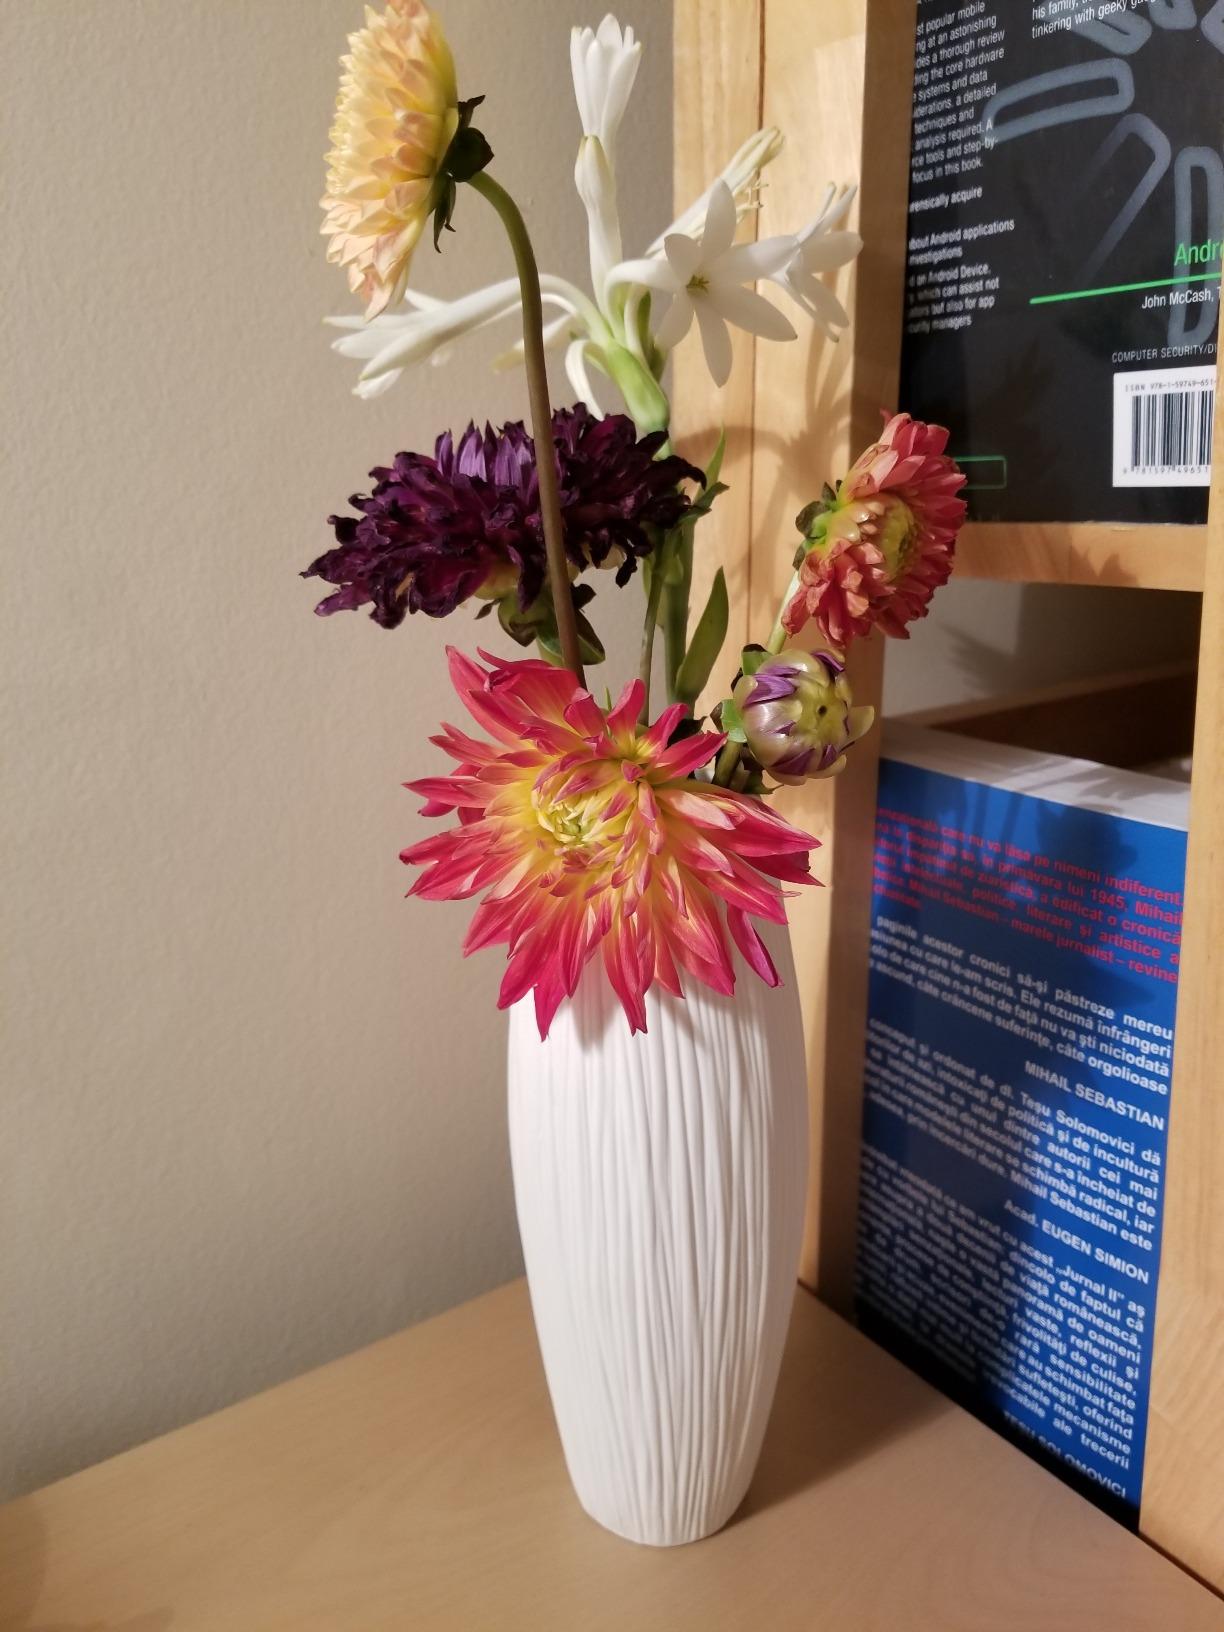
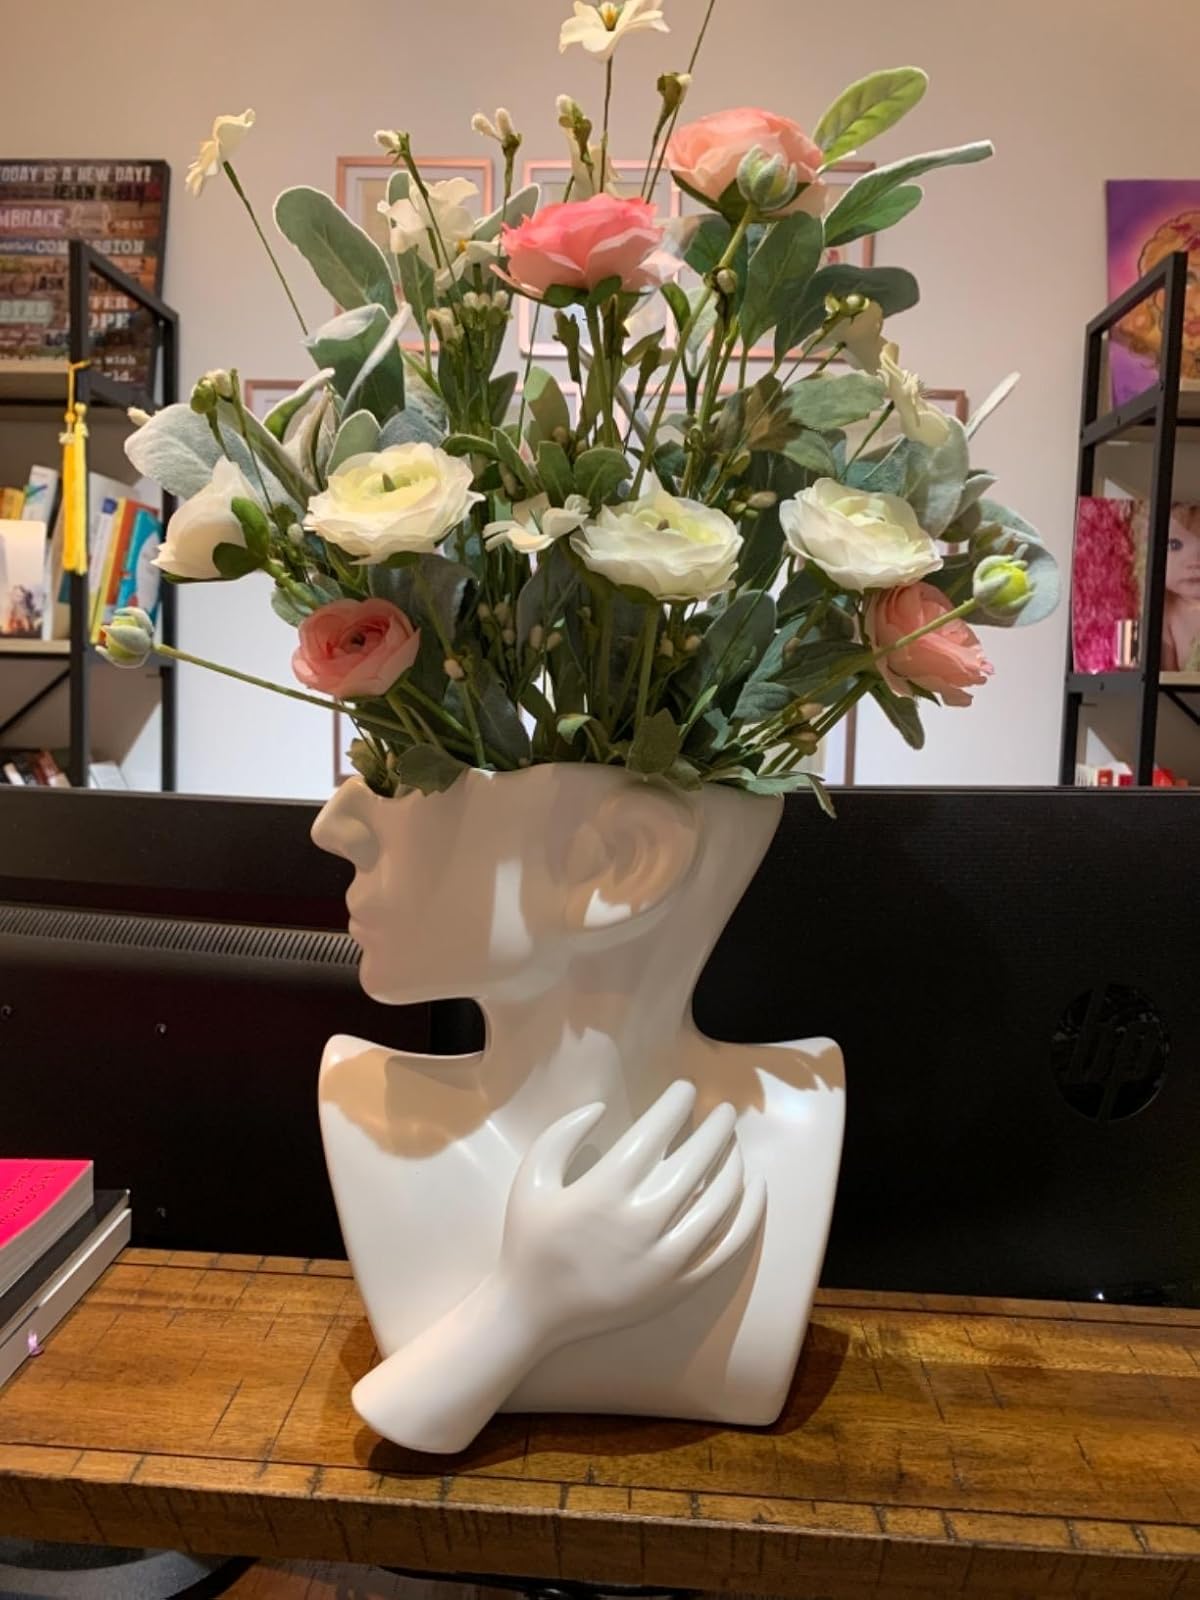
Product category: vase
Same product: no